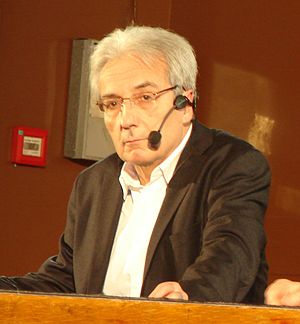
Albert Fert
Albert Fert er en fransk fysiker, som sammen med Peter Grünberg modtog Nobelprisen i fysik i 2007. De fik prisen for udviklingen af en teknologi, der har ført til størrelsen af harddiske i computere.